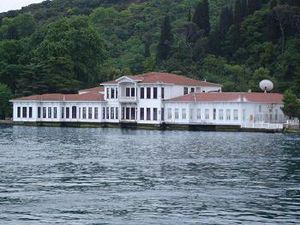
Un yalı est une demeure construite à proximité immédiate du bord de l'eau à Istanbul. Historiquement, ils étaient utilisés comme résidences secondaires par les riches Stambouliotes. Aujourd'hui, le mot désigne 620 résidences, dont la plupart datent du XIXᵉ siècle.